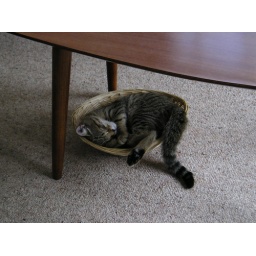
Another cat in the basket 4